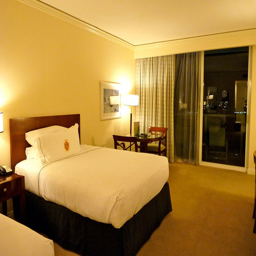
A bedroom with a bed, glass window, light, table, and other items.
There are two beds and a table with two chairs in a room.
Hotel room with a pair of beds and a sliding glass door.
A couple of Lights in a hotel room
A hotel room with a made bed overlooking the city.